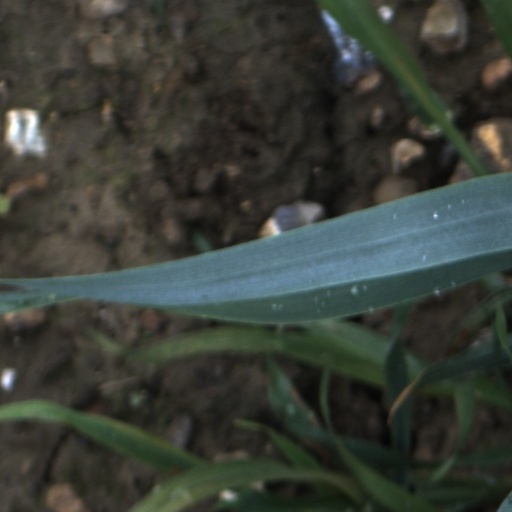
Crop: wheat